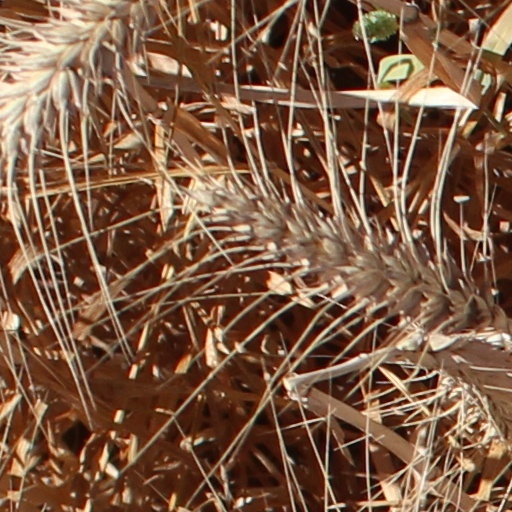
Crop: wheat